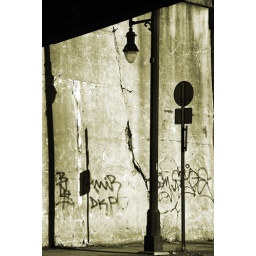
part of the go series -- street signs in Newark, NJ